Lucky Spencer and Elizabeth Webber

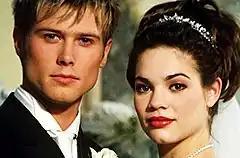
Lucky and Elizabeth (Young and Herbst, pictured) in December 2001.

In February 2000, Faison reveals to Luke that Lucky is alive, and Luke and Laura leave to track Lucky down. Helena lets Lucky (now Jacob Young) go and it is soon apparent Lucky has been brainwashed. He pushes away his parents and Elizabeth. Dr. Kevin Collins (Jon Lindstrom) is able to break through the lower levels of programming, but Helena uses the Ice Princess diamond to hypnotize Lucky on a deeper level, making Lucky act violently and erratically. In an effort to fight Helena's control, Lucky proposes to Elizabeth. Although shocked, she accepts. Helena gives Lucky a diamond to give Elizabeth that triggers his brainwashing. Lucky is arrested for attacking Stefan Cassadine (Stephen Nichols), and escapes jail on Helena's orders. Elizabeth finds him and convinces him to get help.